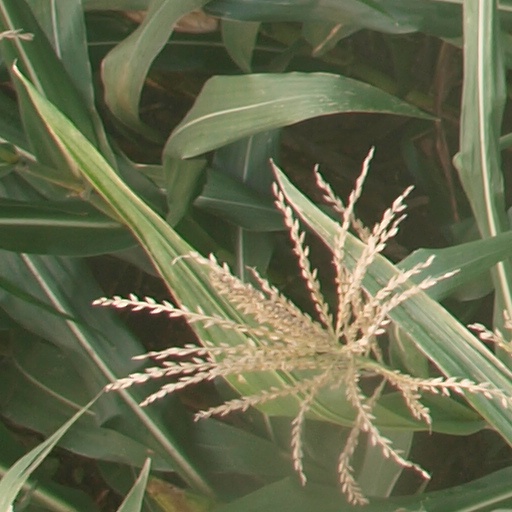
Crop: maize; corn